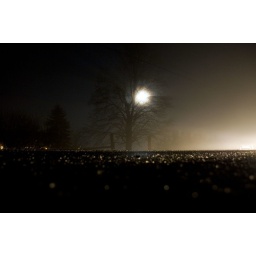
Headquarters road in Courtenay again. The headlights of that car made for interesting colour